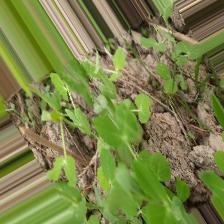
Label: Normal